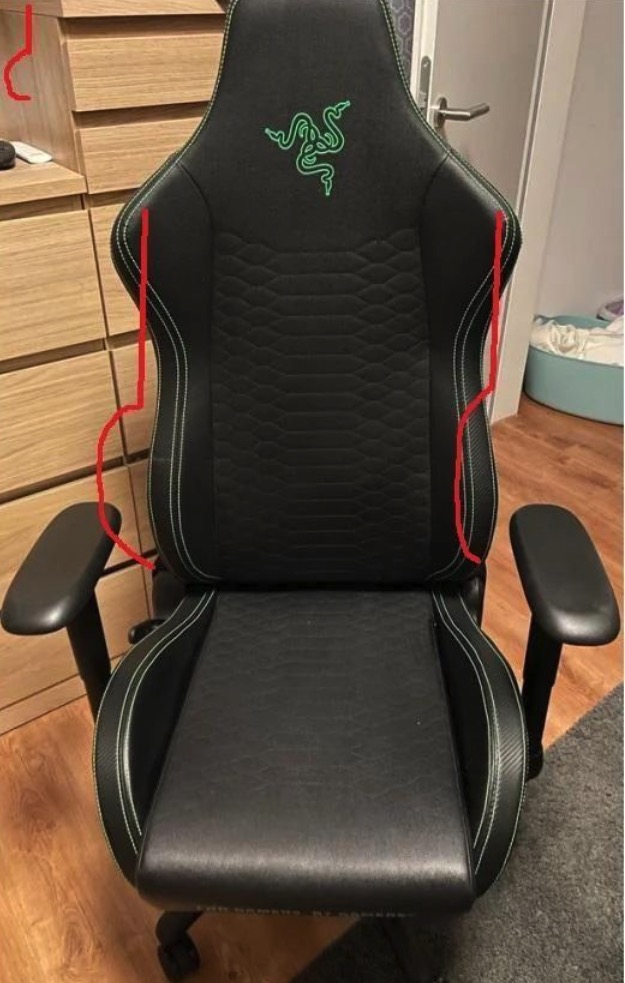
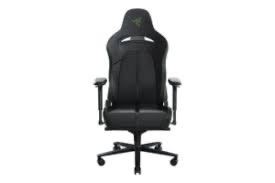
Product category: items_chair
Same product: no